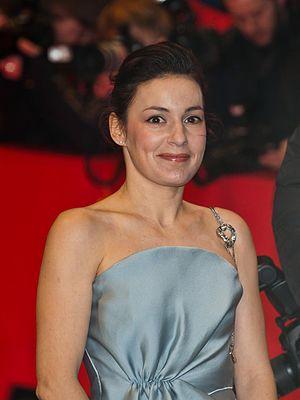
Nicolette Krebitz, née à Berlin le 2 septembre 1972, est une réalisatrice, scénariste, actrice, mannequin et chanteuse allemande. Elle est souvent créditée du surnom « Coco » dans ses œuvres de création.